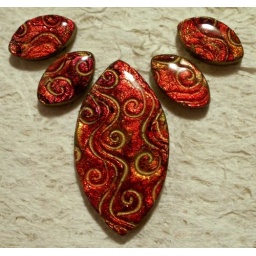
Deep reds, orange, fuschia... all under a clear shiny layer of resin.